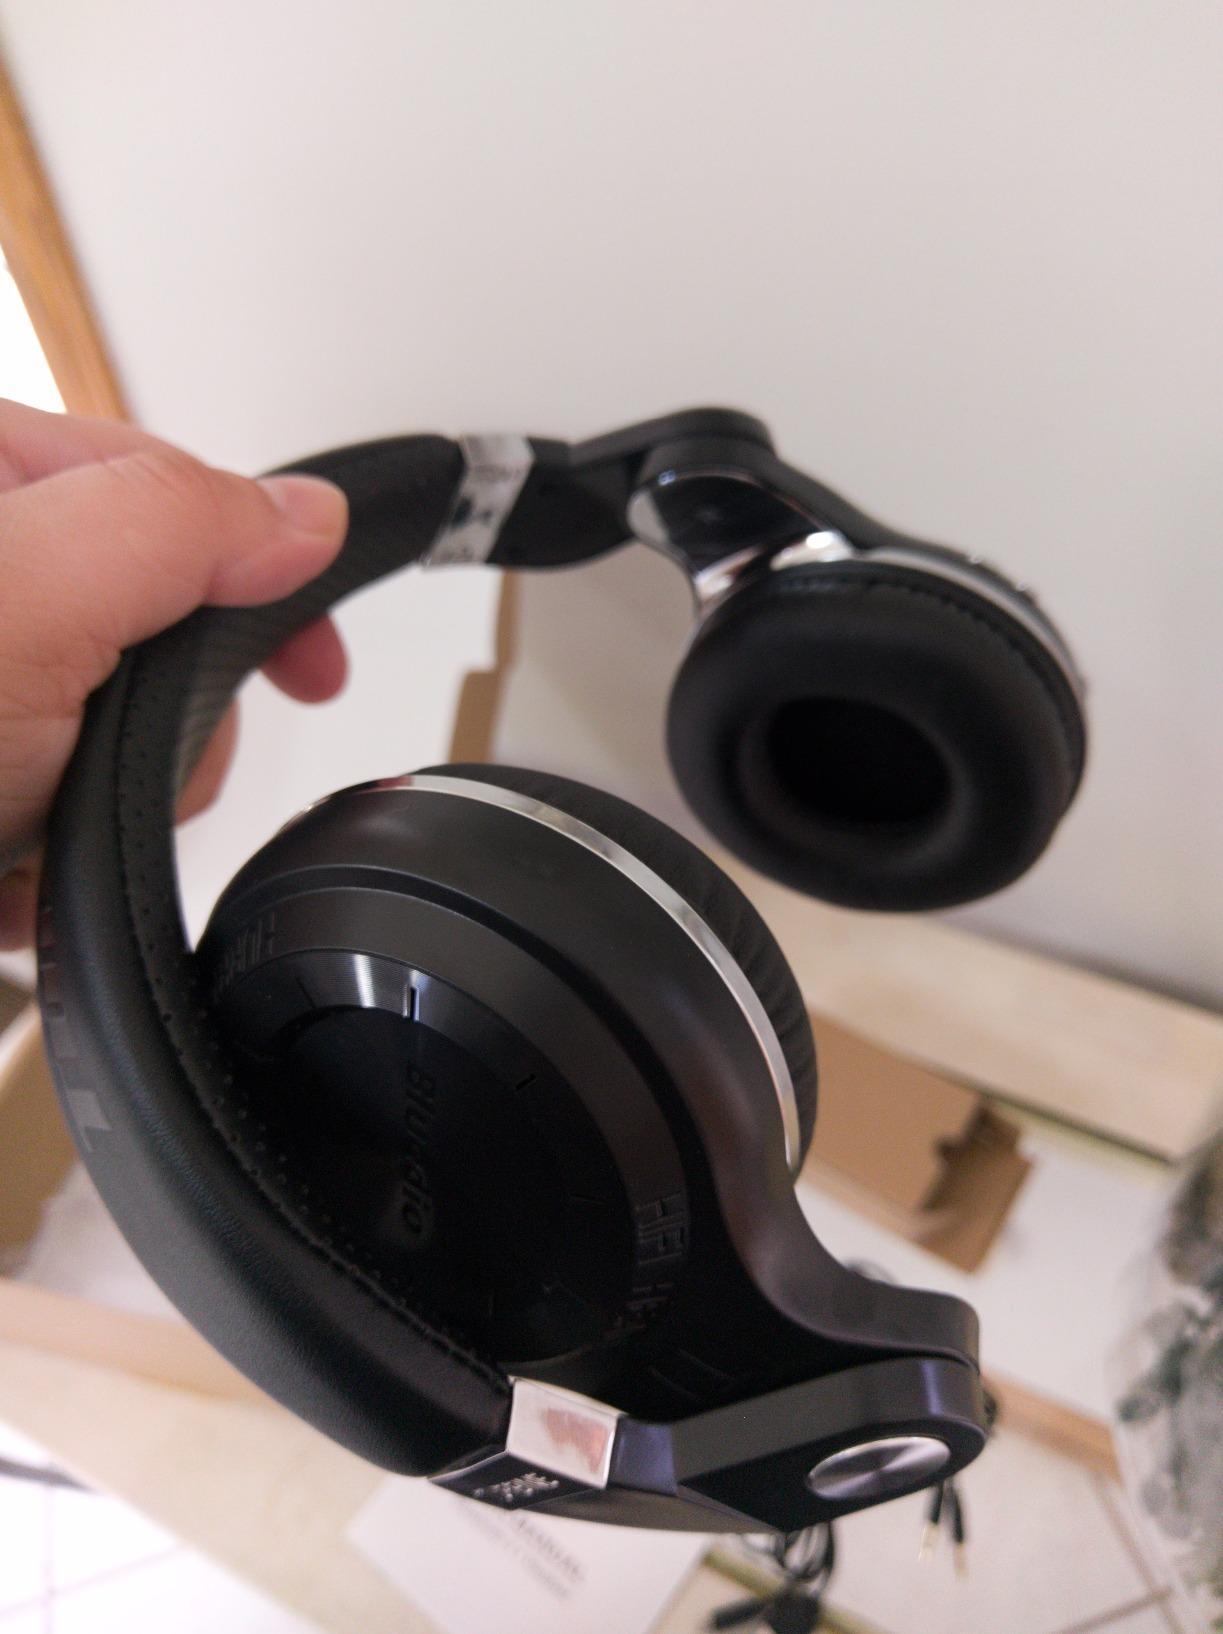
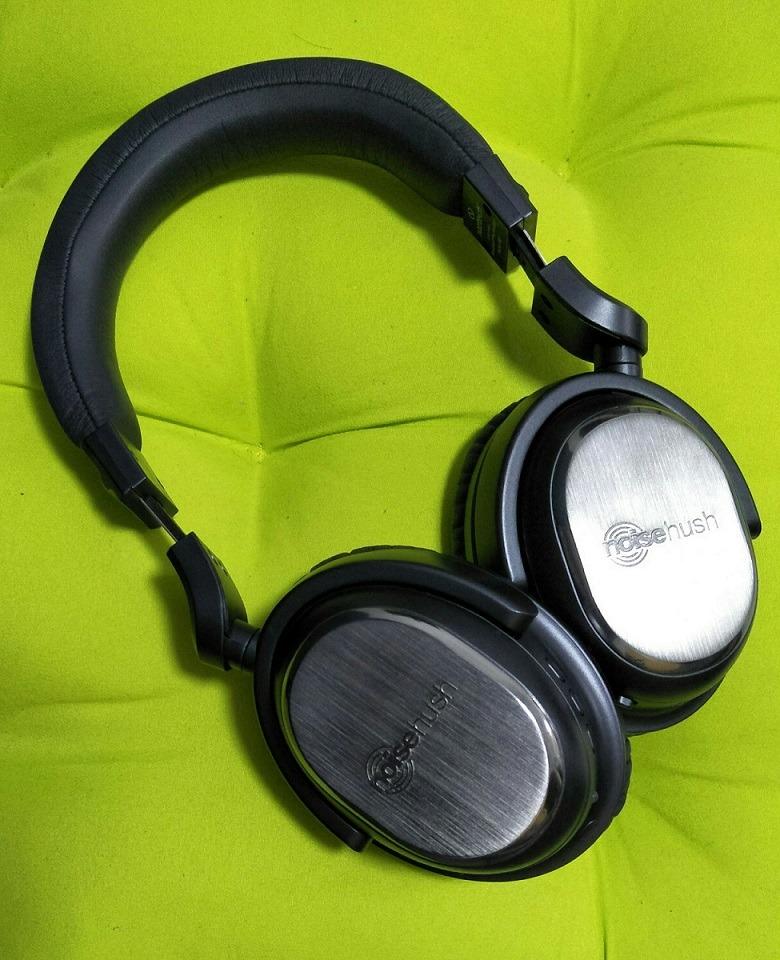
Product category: headphones
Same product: no